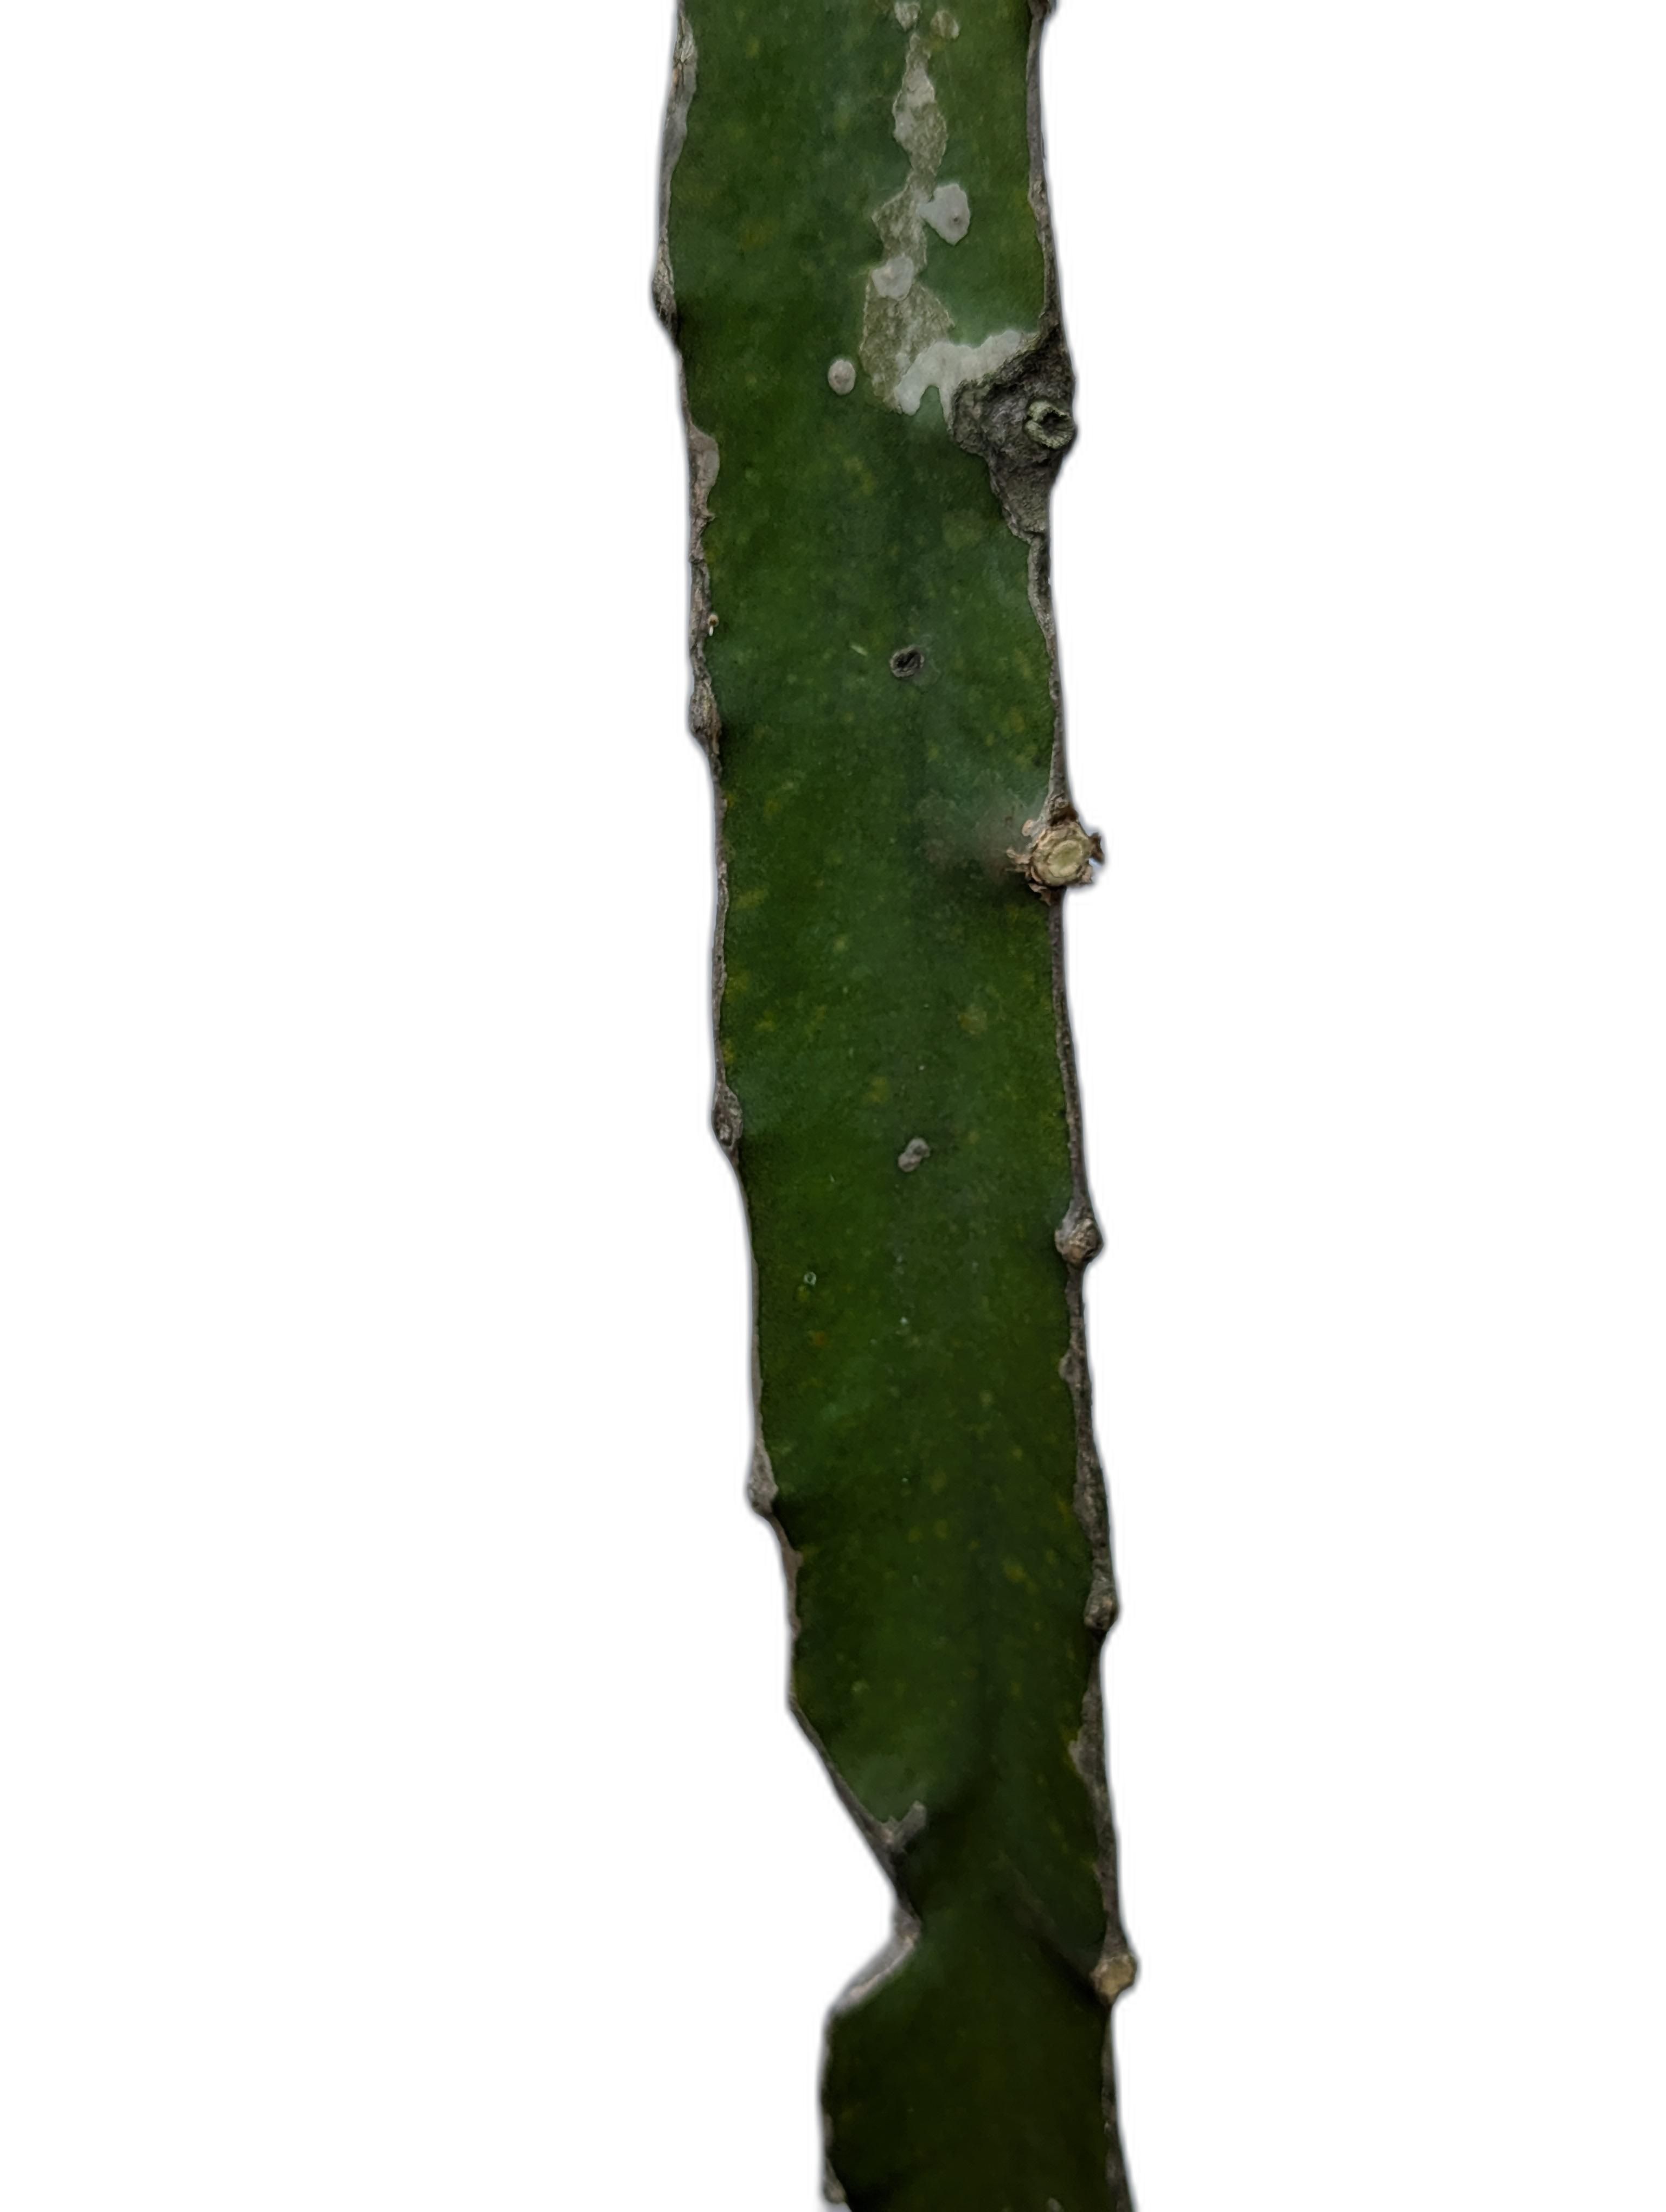
Label: Good leaf